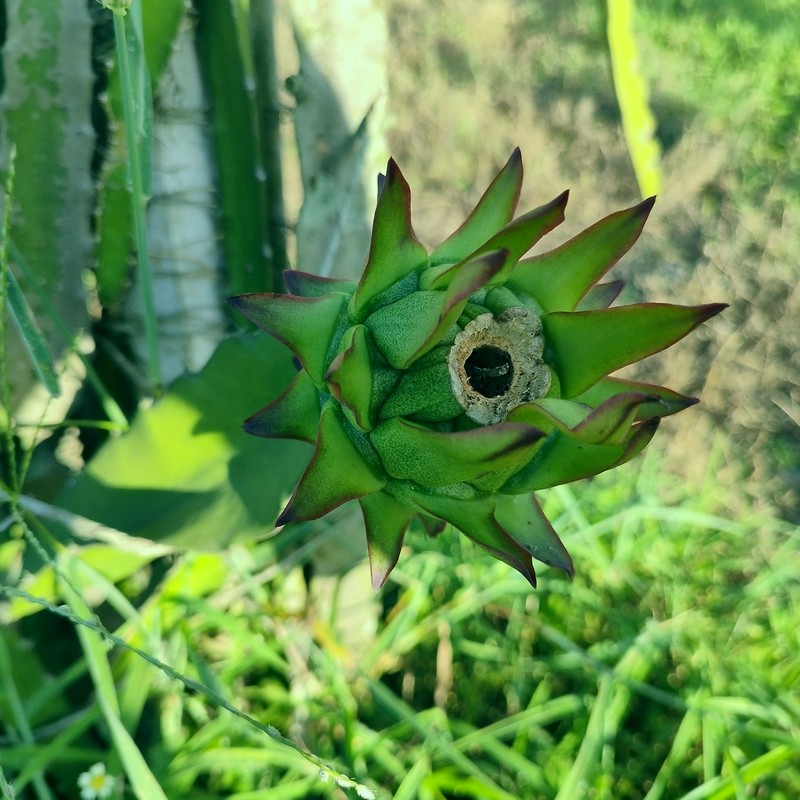
Label: Immature Dragon Fruit